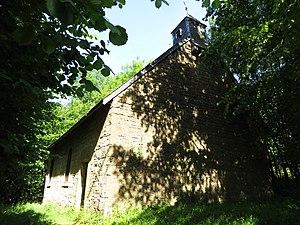
Flassigny Chapelle castrale Saint-Léger
Flassigny est une commune française située dans le département de la Meuse, en région Grand Est. Flassigny fait partie de la Lorraine gaumaise.